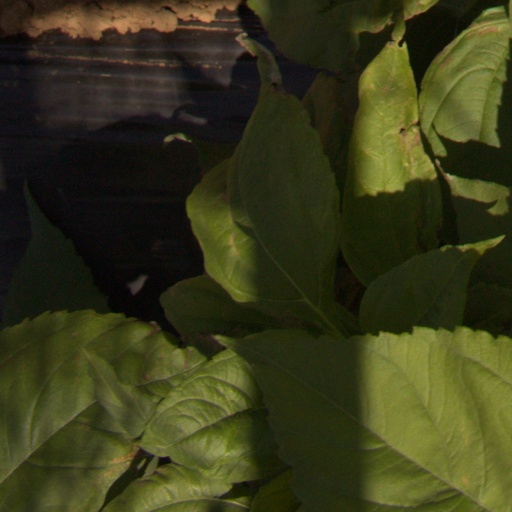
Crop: Jerusalem artichoke